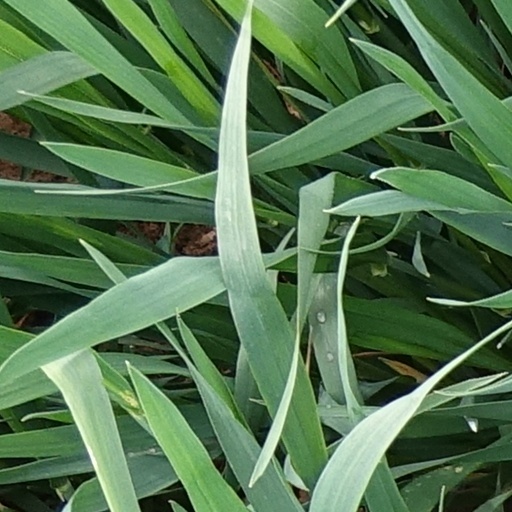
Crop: wheat